Frank Houben

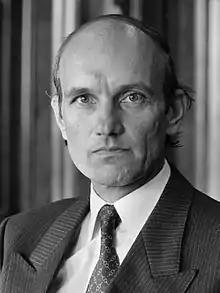
Houben in 1987

Frank Johannes Maria Houben (19 February 1939 – 8 November 2023) was a Dutch politician who was the Queen's Commissioner for the province of North Brabant between 22 April 1987 and 1 October 2003, when he retired after 16 years of service for Beatrix of the Netherlands. His successor was Hanja Maij-Weggen. Previously he had been mayor of Luyksgestel, Vessem, Wintelre en Knegsel, and Etten-Leur.